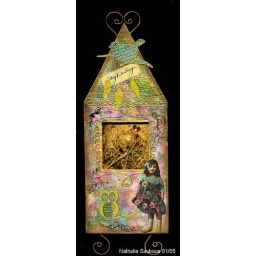
in my house ...ther eis some birds